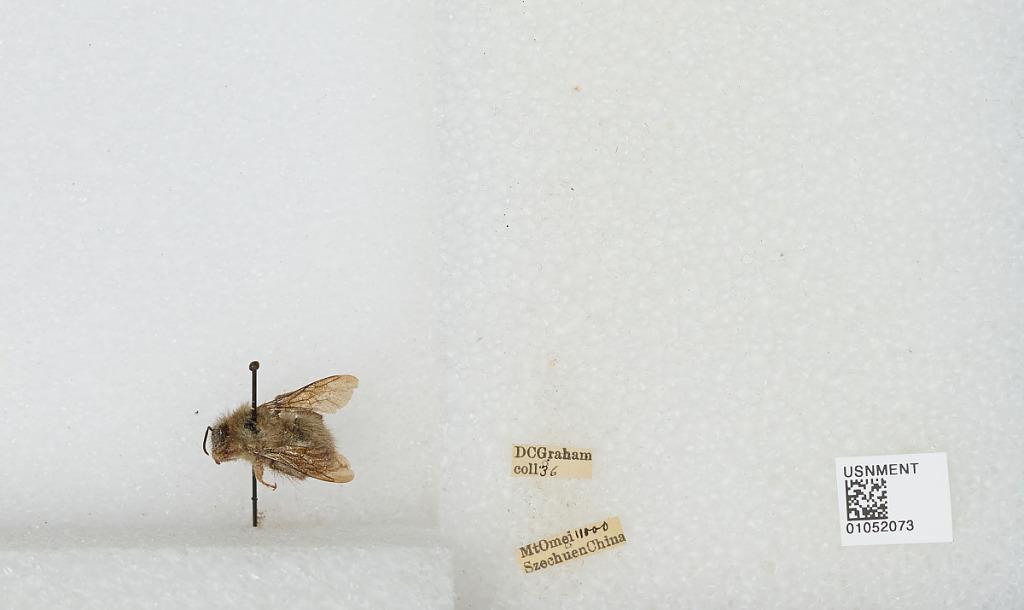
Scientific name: Bombus sp.
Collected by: D. Graham
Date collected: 1936--
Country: China
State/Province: Sichuan
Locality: Mount Emei